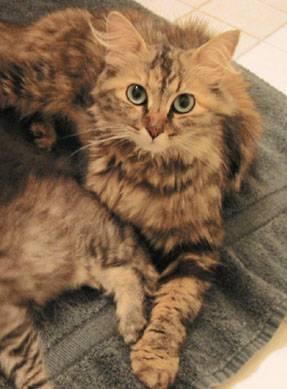
cat